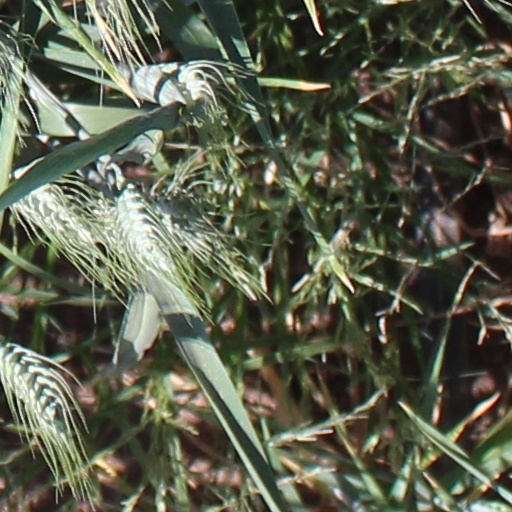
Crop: wheat